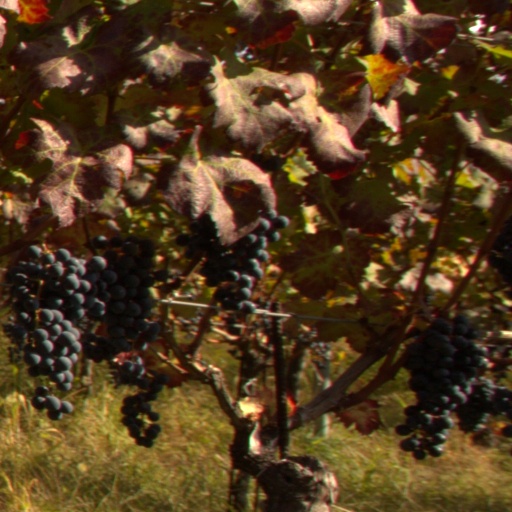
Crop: grape